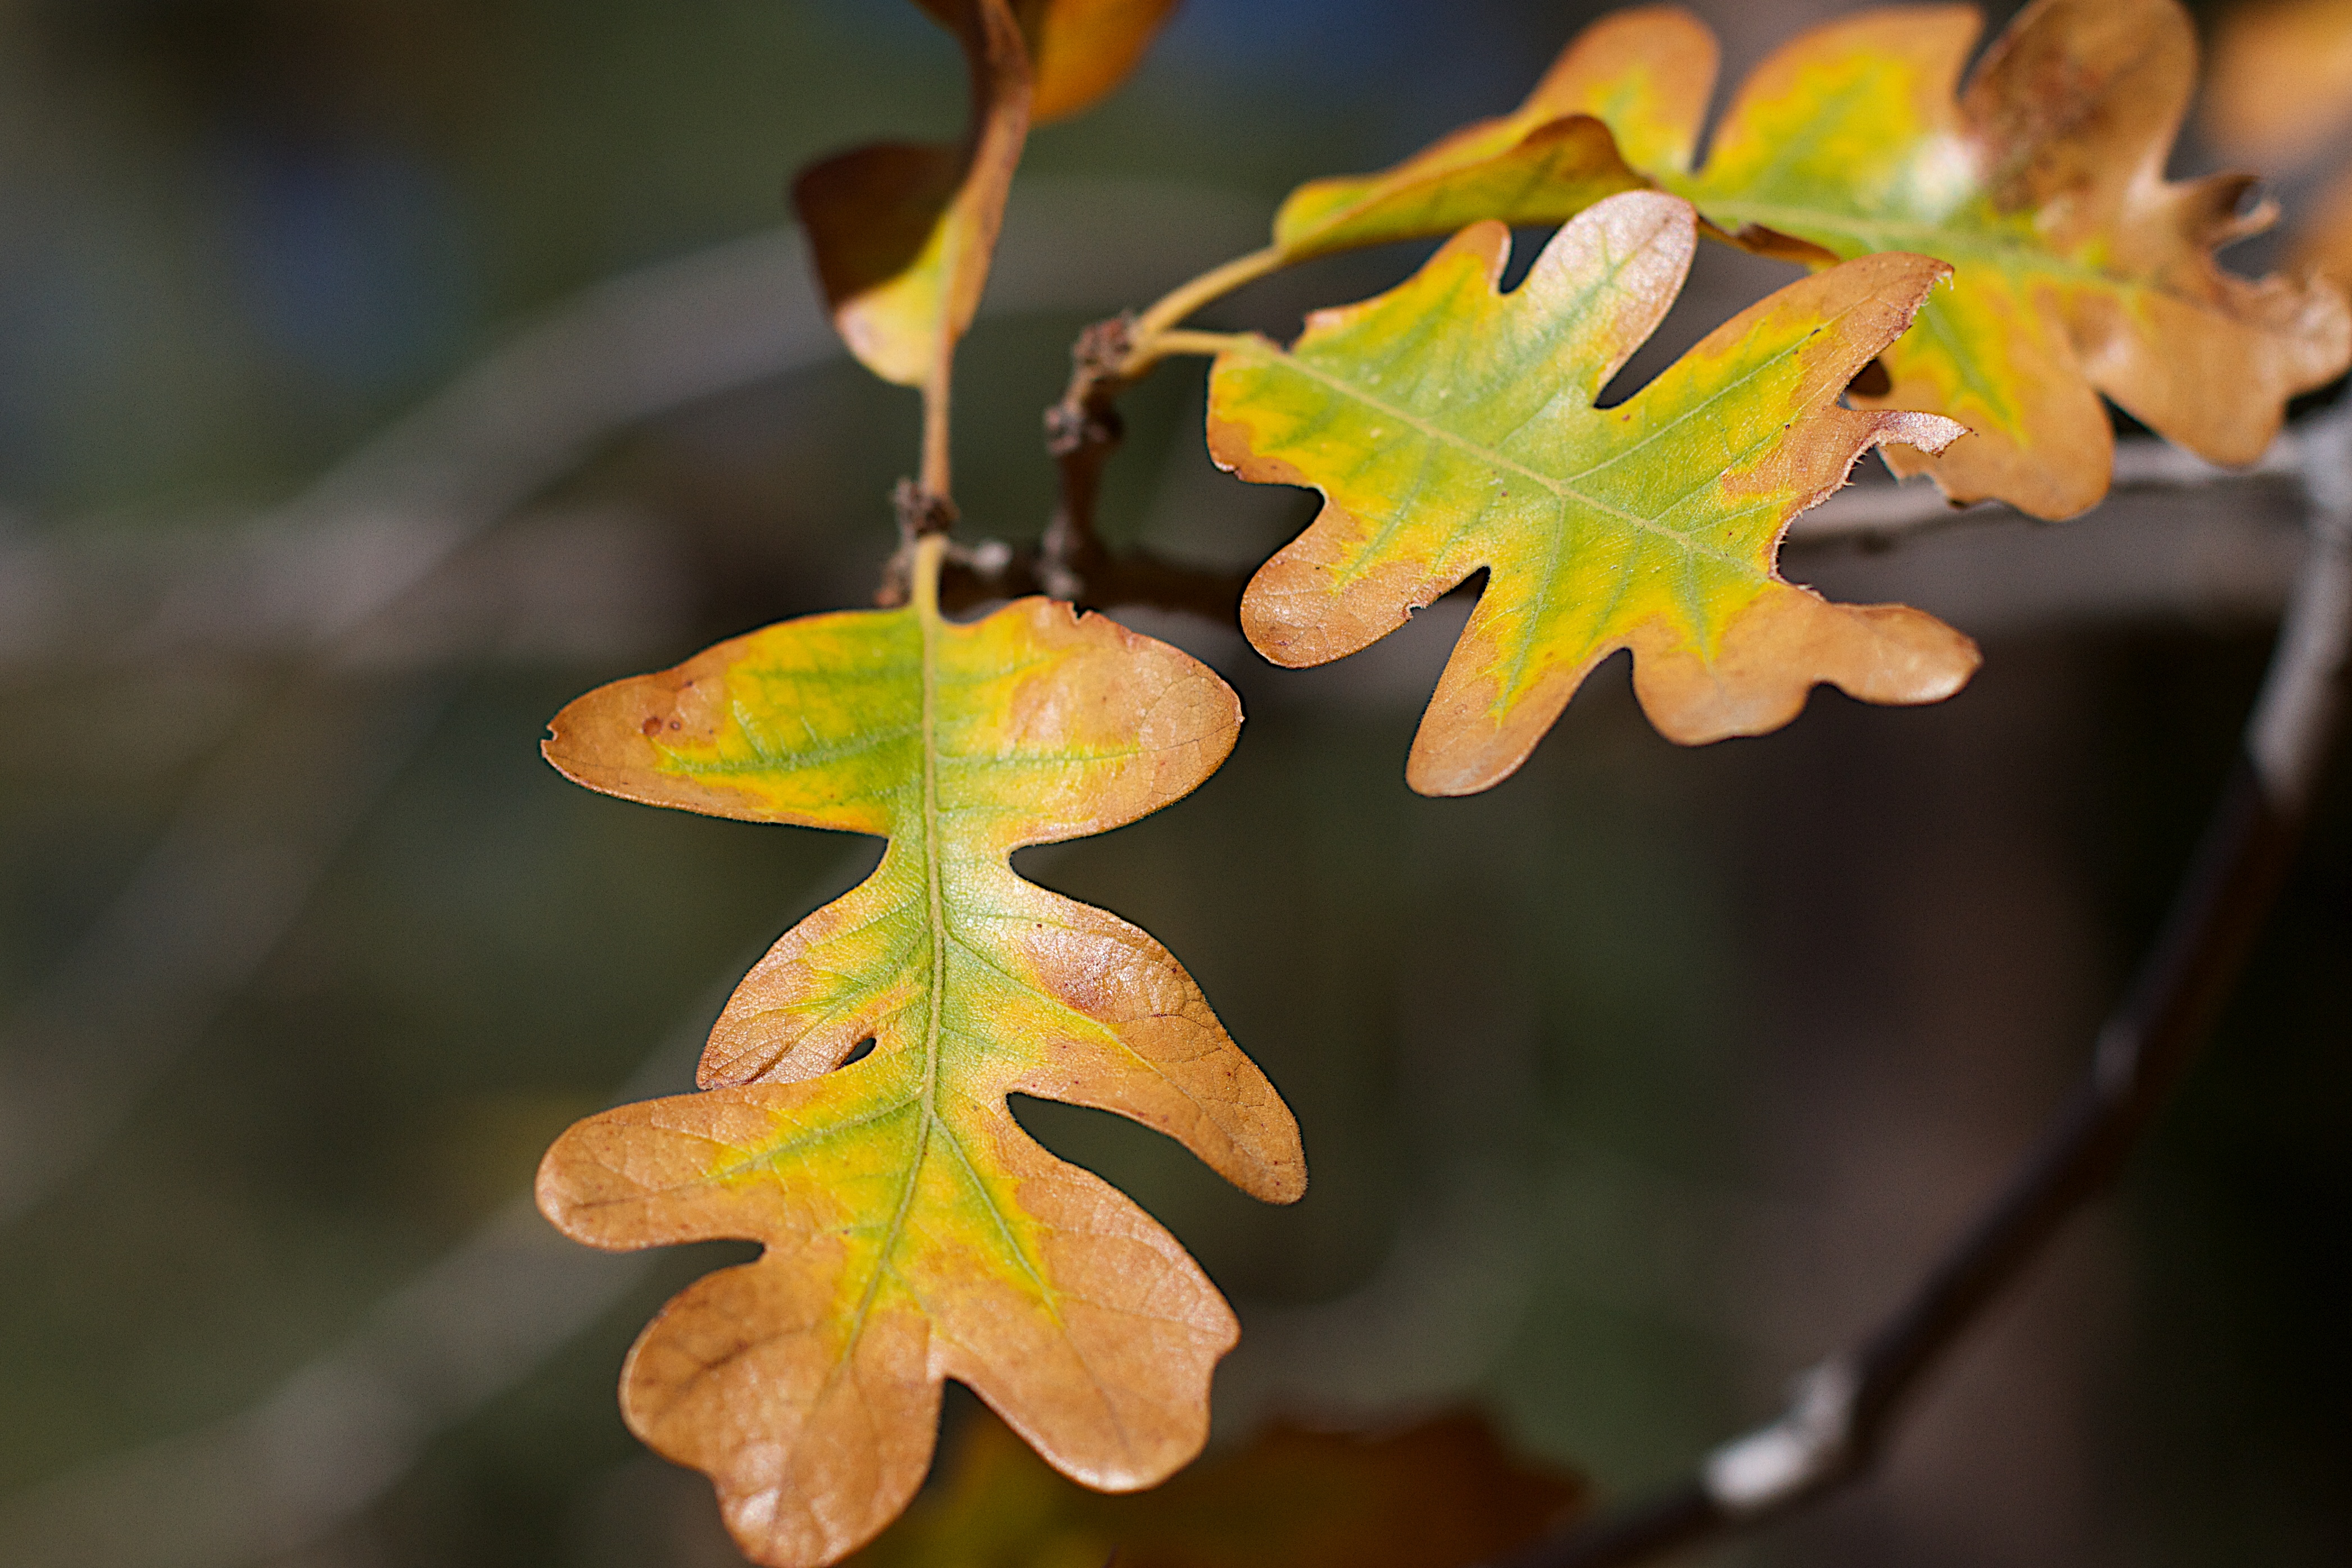
tree, branch, plant, leaf, flower, autumn, botany, yellow, flora, season, maple tree, close up, shrub, deciduous, macro photography, flowering plant, maidenhair tree, plant stem, woody plant, land plant